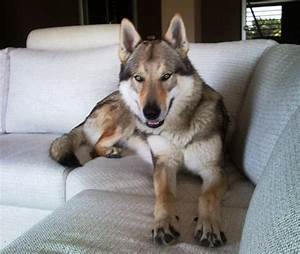
Label: cane